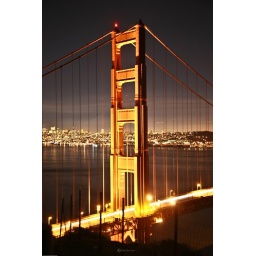
Big cities and landmarks at night. The golden gate bridge with San Francisco in the background.